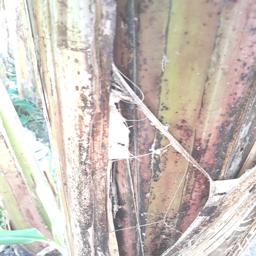
Label: BACTERIAL SOFT ROT